Alternative for Germany

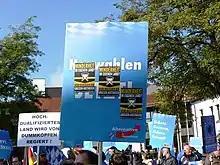
Sticker of nationalistic Identitarian movement at AfD Bavaria Banner

AfD describes German national identity as under threat both from European integration and from the presence and accommodation of immigrants and refugees within Germany. Former leader Petry said in March 2016: "I'm not against immigration, but... the economic and social consequences of migration on both home and host countries are equally momentous... The immigration of so many Muslims will change our culture. If this change is desired, it must be the product of a democratic decision supported by a broad majority. But Ms. Merkel simply opened the borders and invited everybody in, without consulting the parliament or the people."